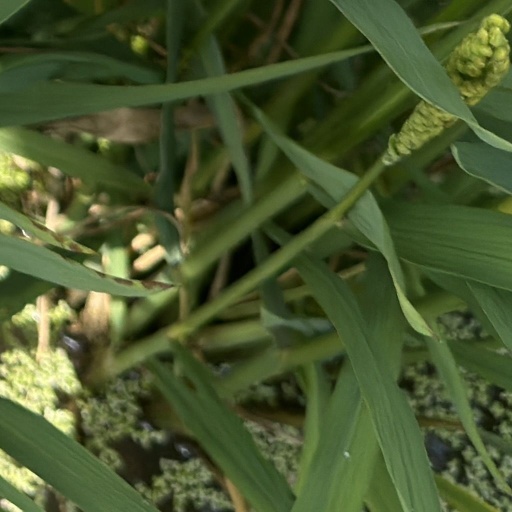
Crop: rice